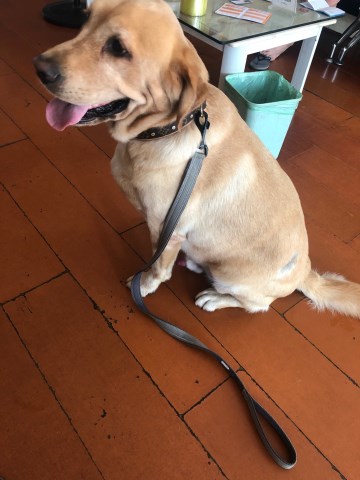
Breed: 3580-n000122-Labrador_retriever